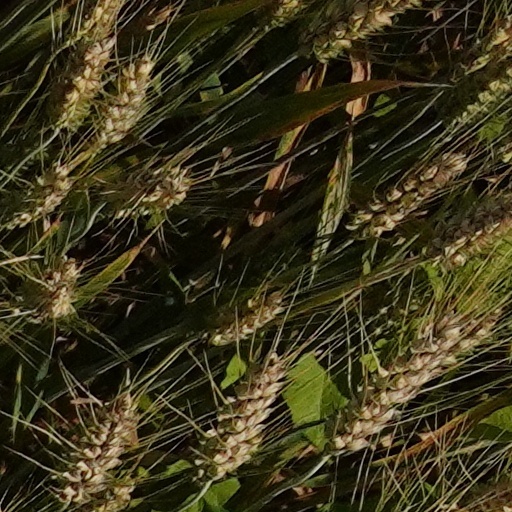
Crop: wheat